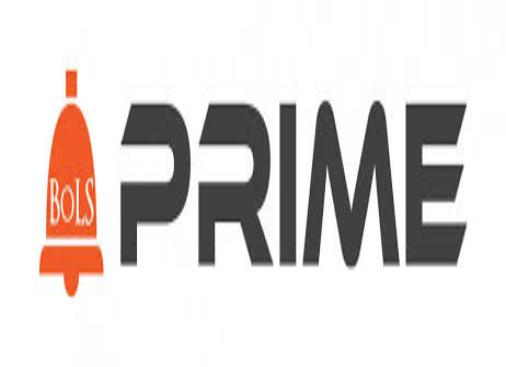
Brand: Bols
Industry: Necessities